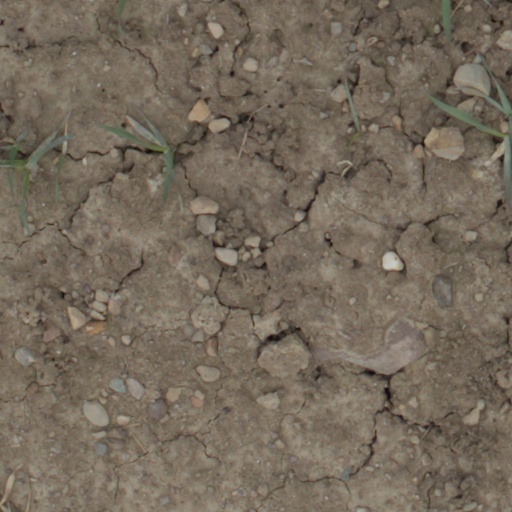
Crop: wheat